Platform screen doors

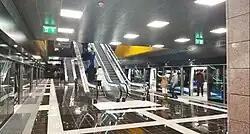
Agias Sofias metro station. Thessaloniki Metro stations are equipped with platform screen doors on island platforms.

Several stations on Bogota's TransMilenio bus rapid transit system use platform screen doors. The Ayacucho Tram in Medellin also has half-height platform doors at every station.